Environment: real
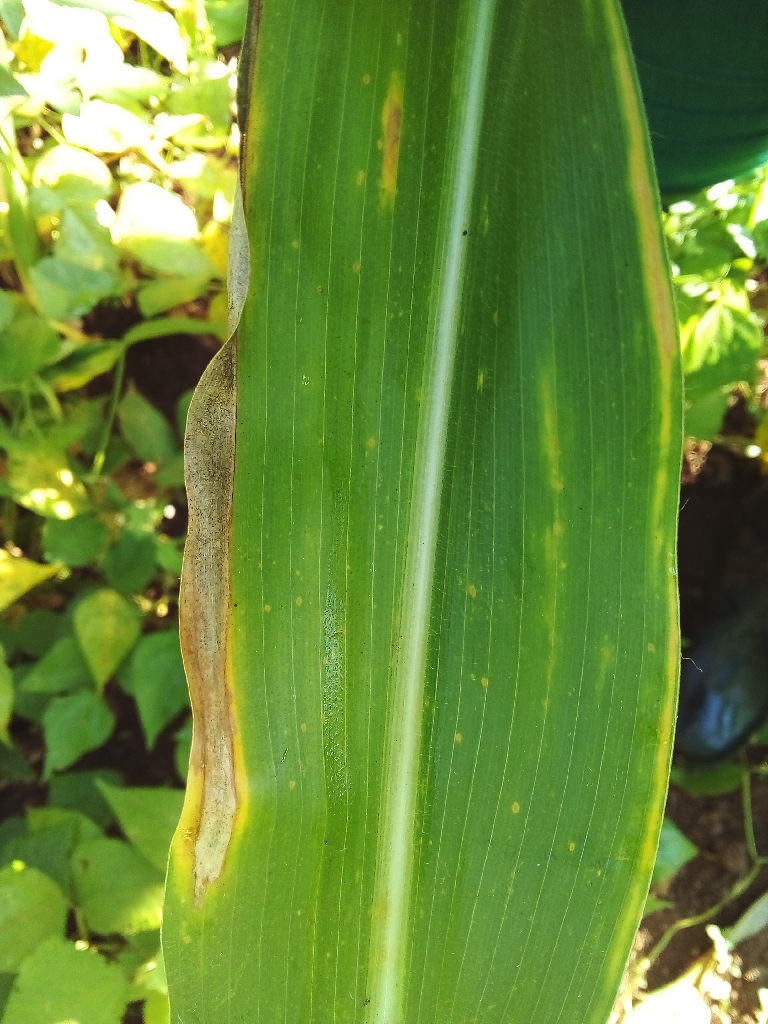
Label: northern_corn_leaf_blight